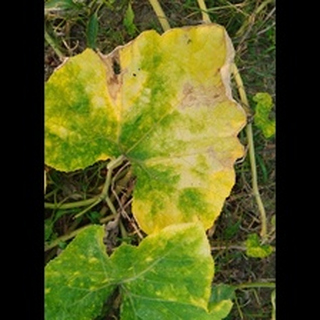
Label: pumpkin_mosaic_disease